Soyuz TMA-01M

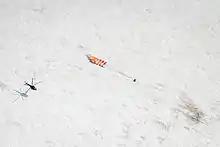
Soyuz TMA-01M lands near the town of Arkalyk in Kazakhstan.

Soyuz TMA-01M undocked from the Poisk module at 4:27 GMT on 16 March 2011. Slowing the spacecraft to begin the fall to Earth was initiated by a four-minute 17-second rocket firing starting at 7:03:17 GMT. Just before the atmospheric re-entry, the three modules making up the Soyuz TMA-01M spacecraft separated as planned. Following a nominal re-entry, the central module carrying the crew touched down on its side at 7:54 GMT near Arkalyk in north central Kazakhstan. A few minutes later, Kaleri, Kelly and Skripochka were pulled from the capsule and placed in reclining chairs.